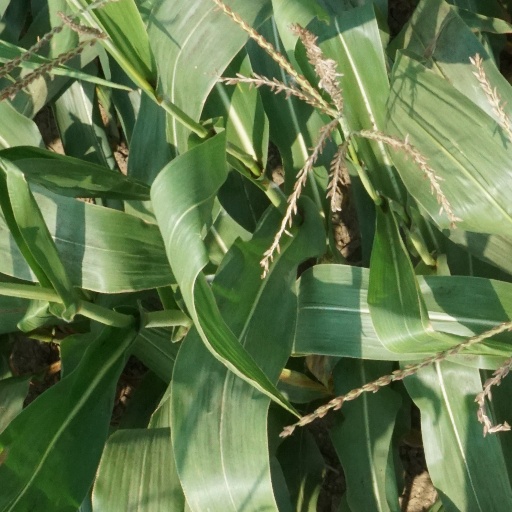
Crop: maize; corn